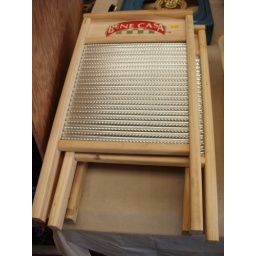
Wash clothes by the river